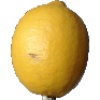
Label: lemon